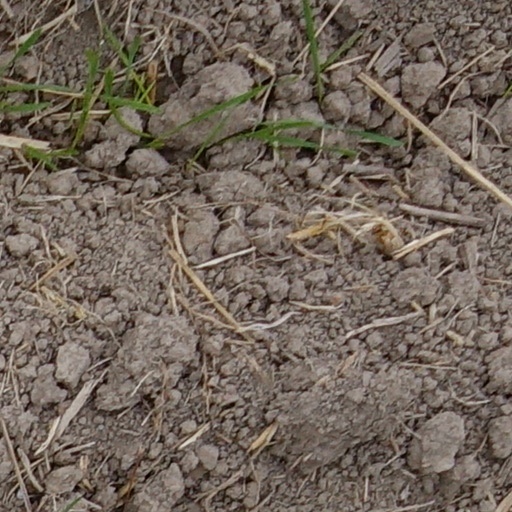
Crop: wheat